Victoria Square, Adelaide

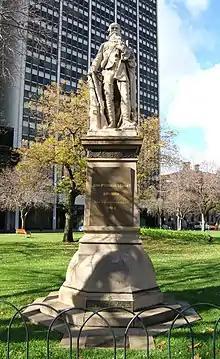
John McDouall Stuart monument

In 1837, the first Surveyor General of South Australia, Colonel William Light, mapped a plan for the City of Adelaide. The design incorporated a central square to function as Adelaide's focal point and provide open space for recreational activities. On his first map, Light called the precinct "The Great Square". It was eventually named in honour of Princess Victoria, then heir to the British throne.